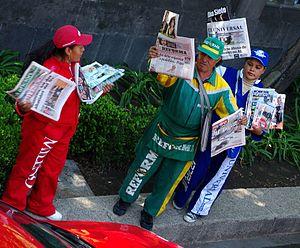
L‘uniforme professionnel utilitaire est une tenue distinctive exigée dans certaines activités professionnelles.